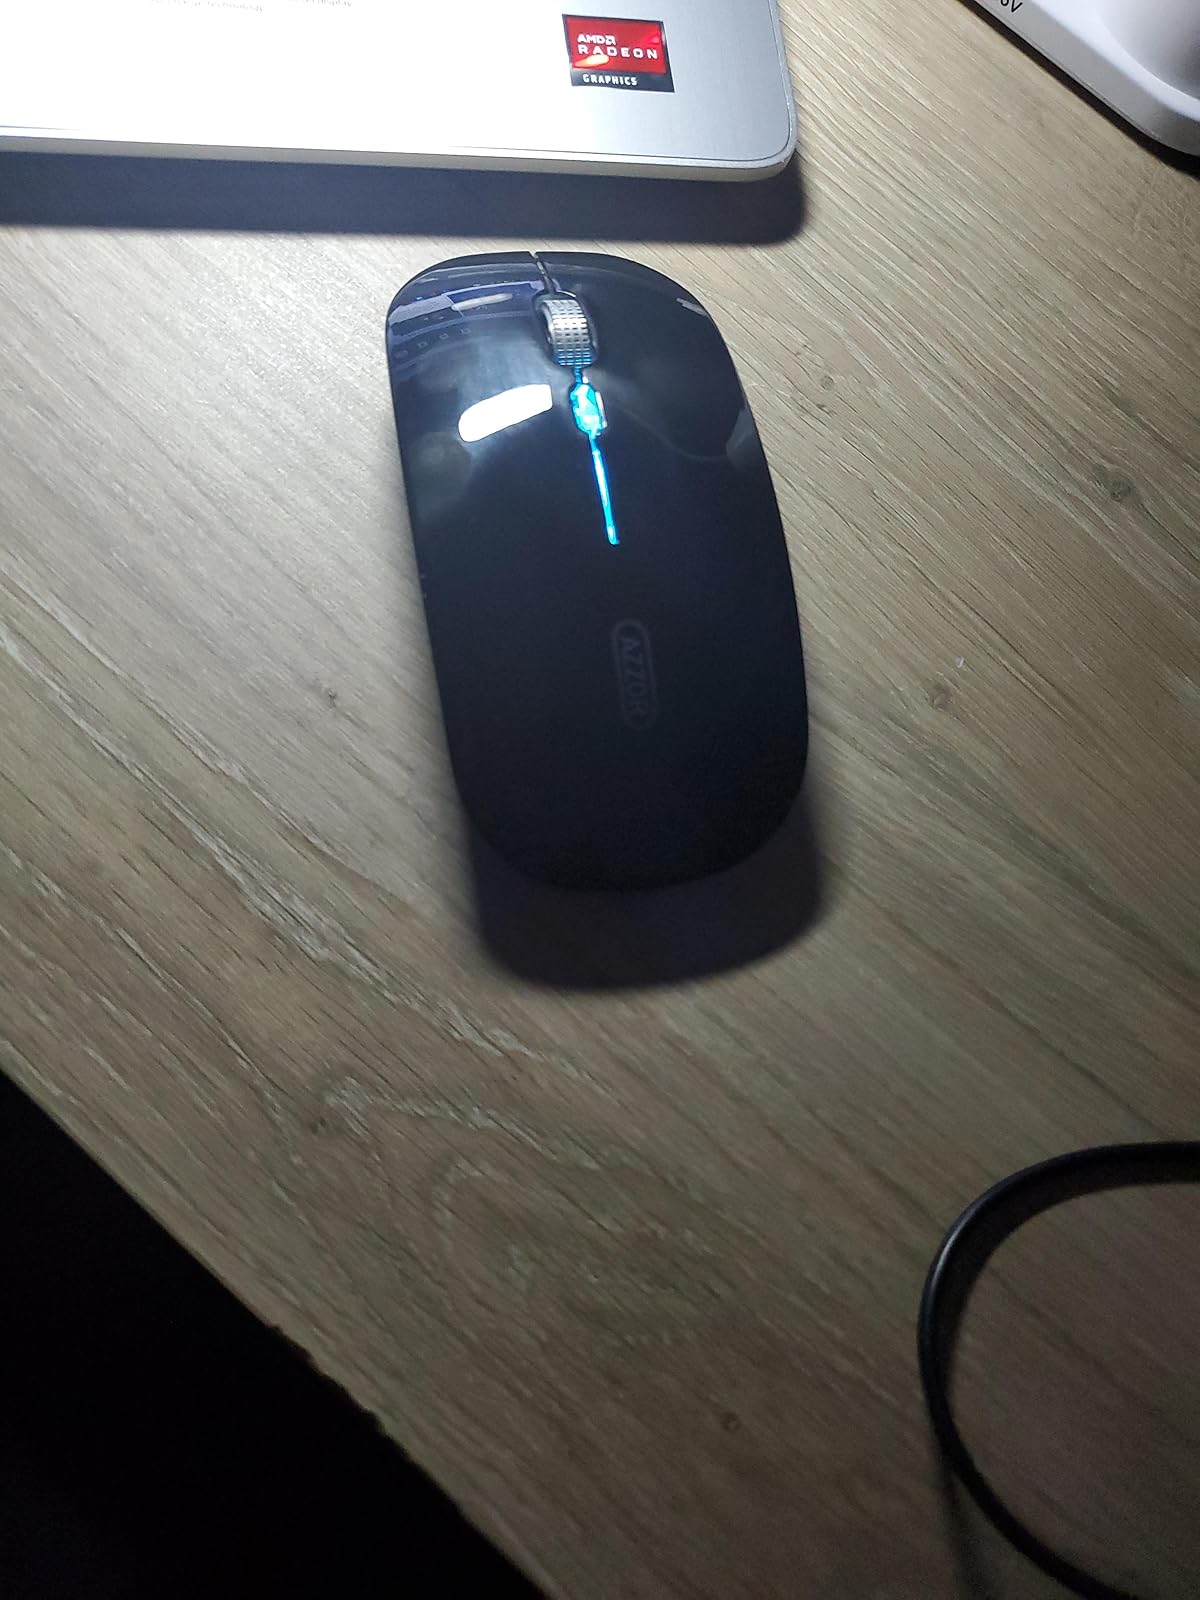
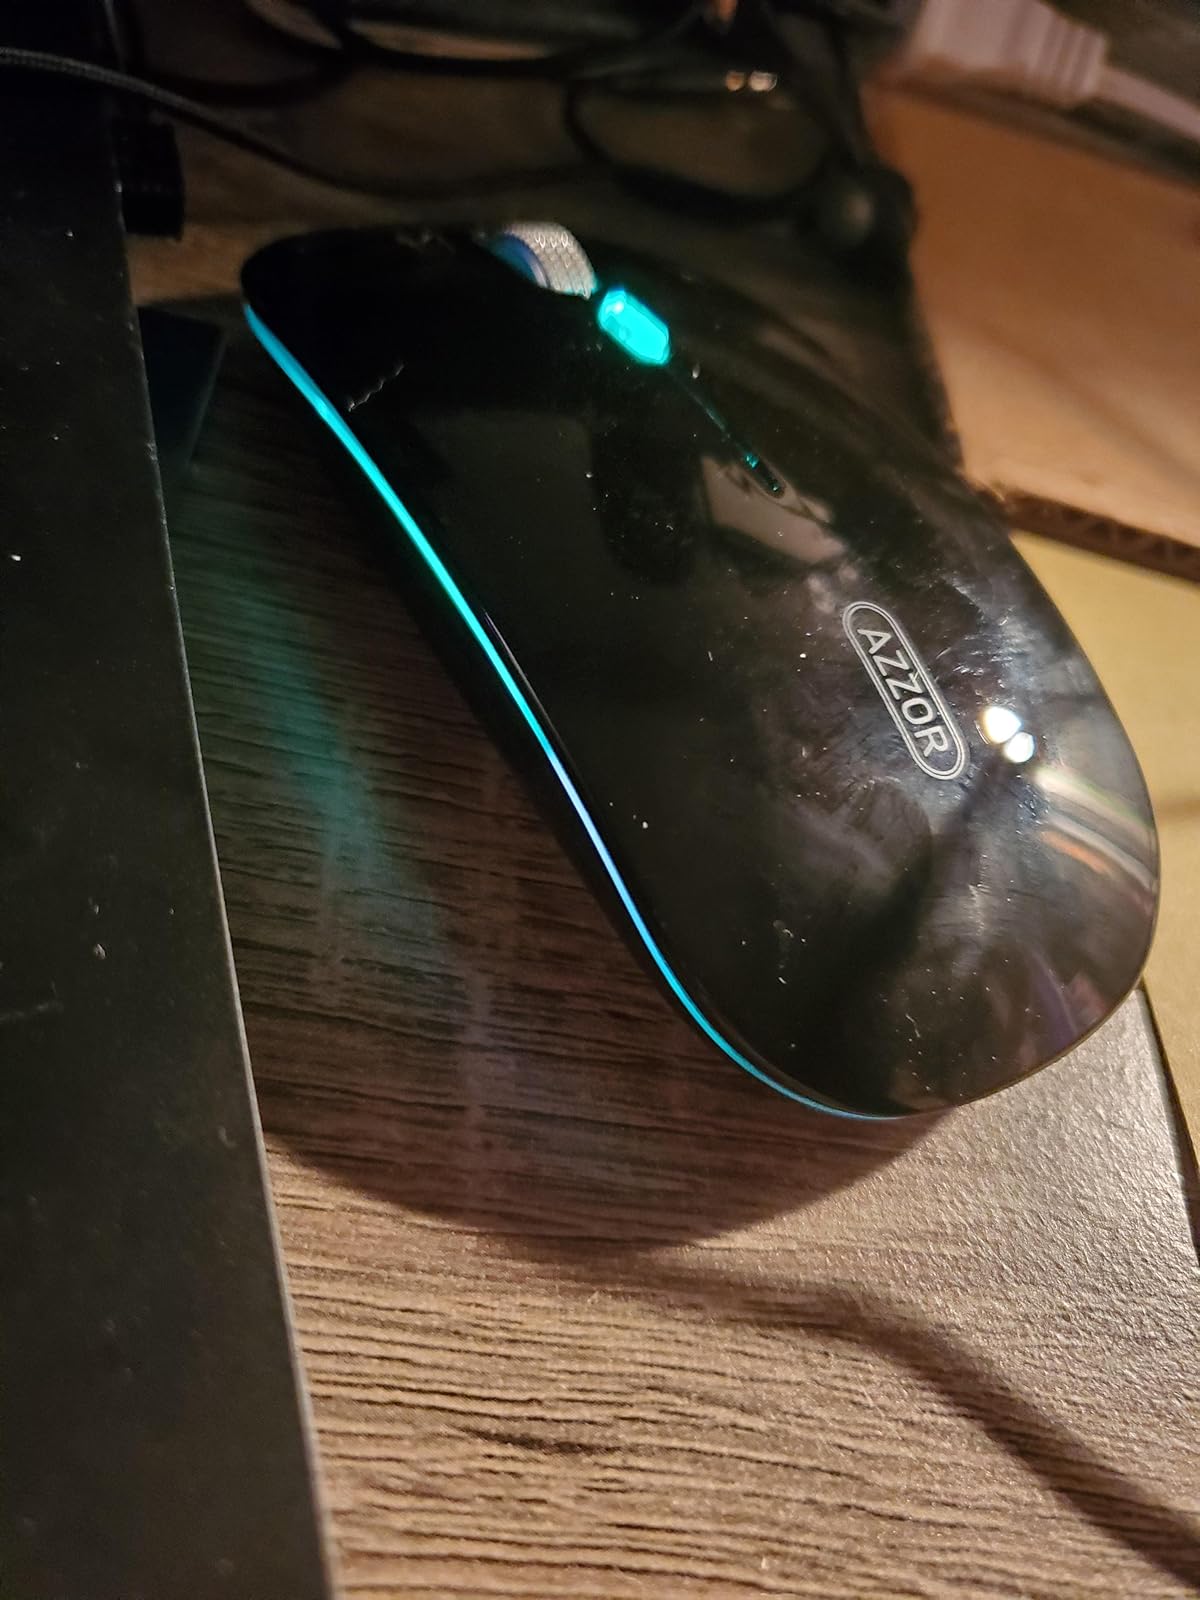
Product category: mouse
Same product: yes